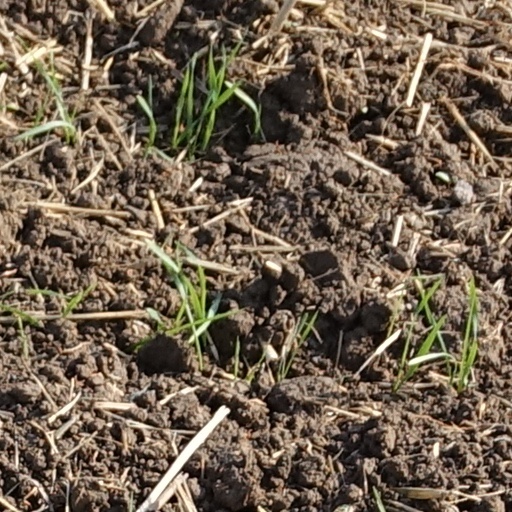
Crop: wheat